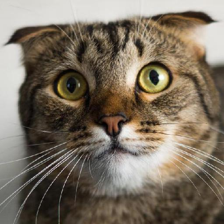
Label: animals